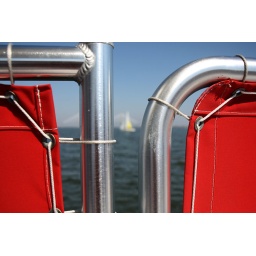
Railing on the Charleston water taxi, with a sailboat and the Arthur Ravenel Bridge in the background.